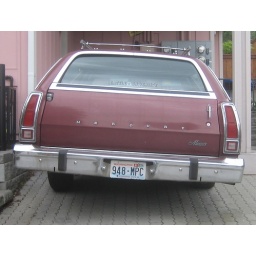
I came home to find my car tilted over like this and was very puzzled...